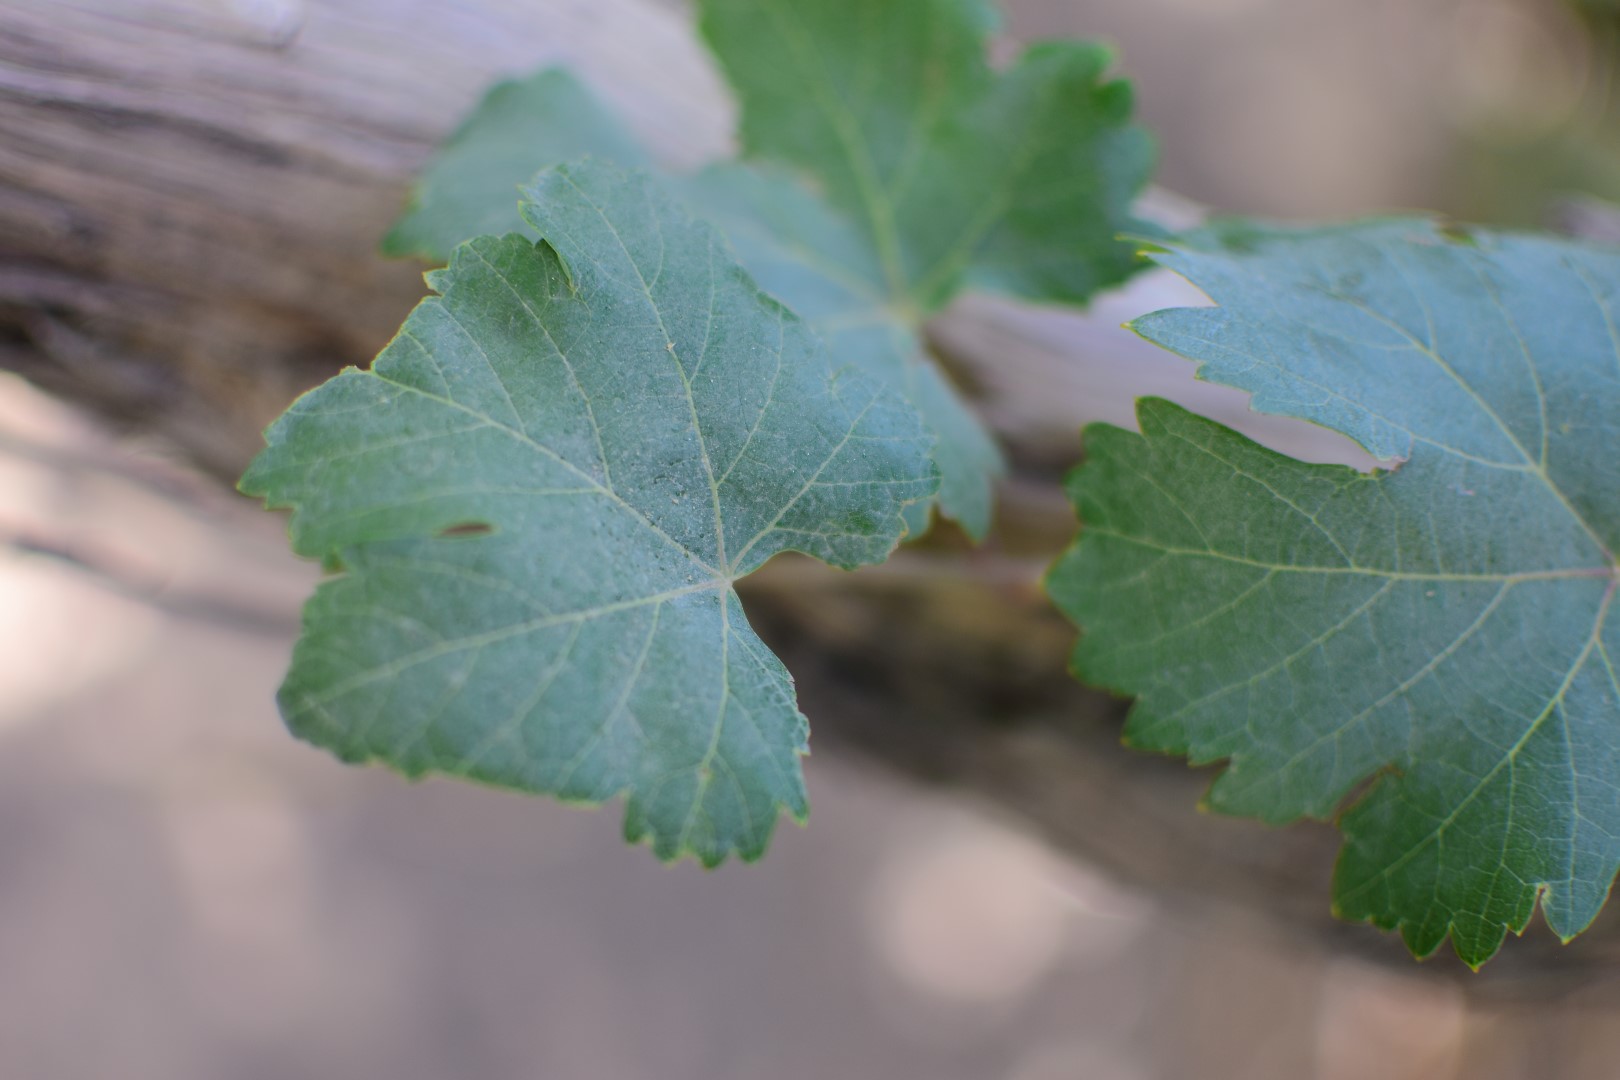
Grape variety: Shdah